KRBB

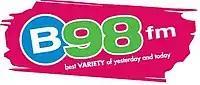
former logo

KRBB, along with other iHeartRadio stations, partner with KSNW, the local NBC Network affiliate, when tornado warnings are issued in the Wichita area. During an emergency, KRBB simulcasts the audio of KSNW's severe weather coverage.